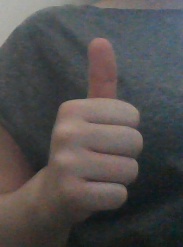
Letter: aleff